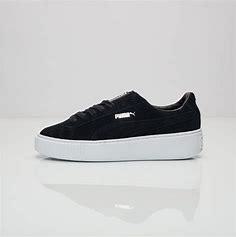
Brand: Puma
Model: Suede Platform